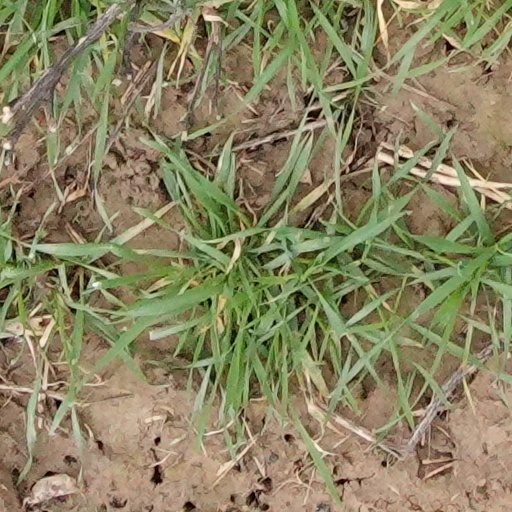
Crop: wheat